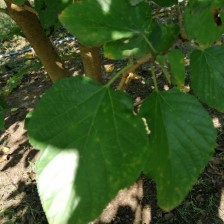
Variety: WhiteKing